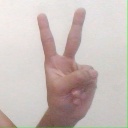
अक्षर: क